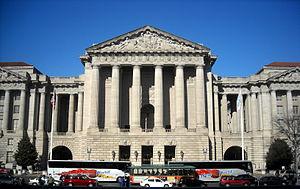
Arthur Brown, Jr., né le 21 mai 1874 à Oakland aux États-Unis et mort le 7 juillet 1957, est un architecte américain. Il a notamment travaillé à San Francisco.